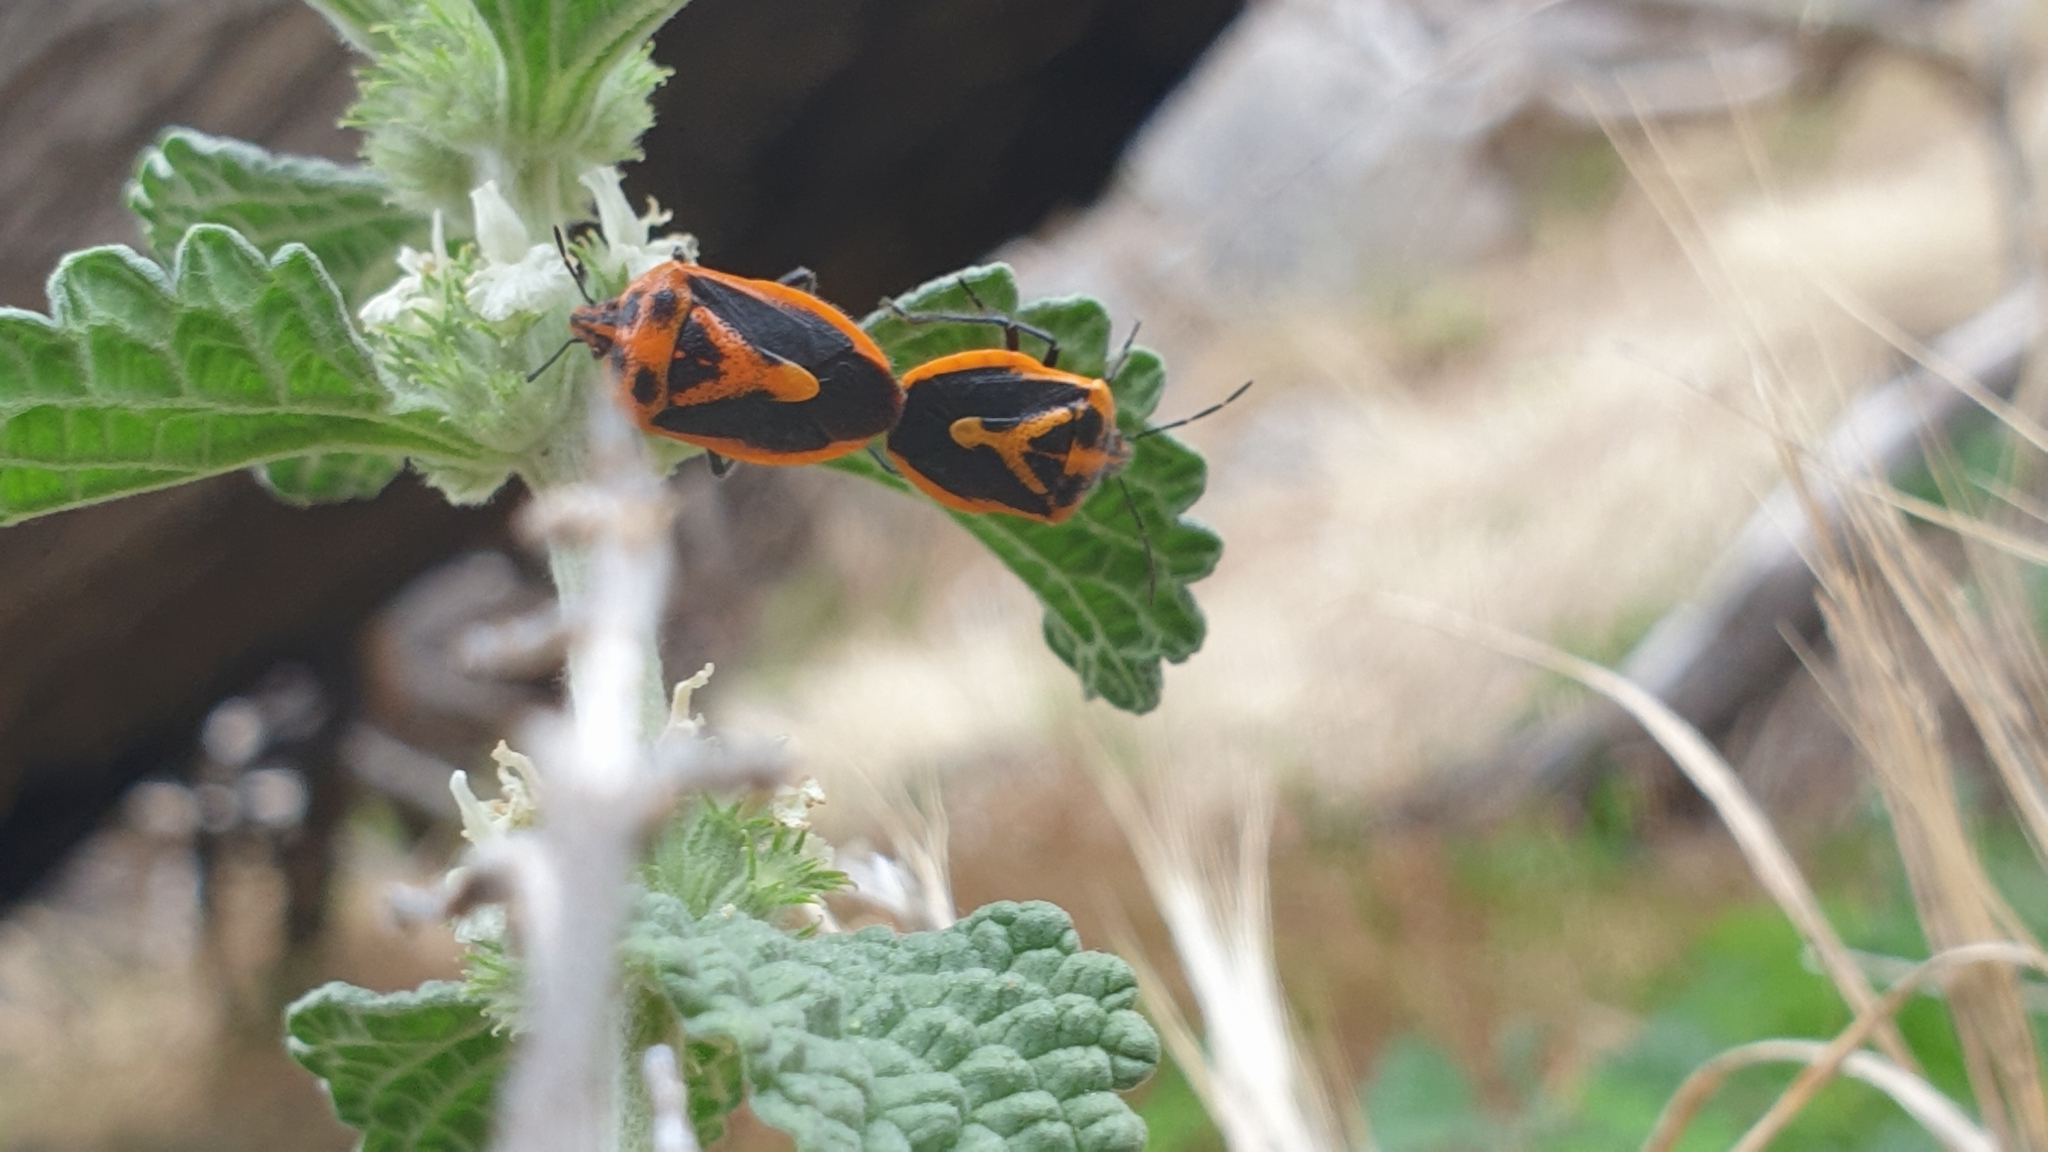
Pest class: stink_bug